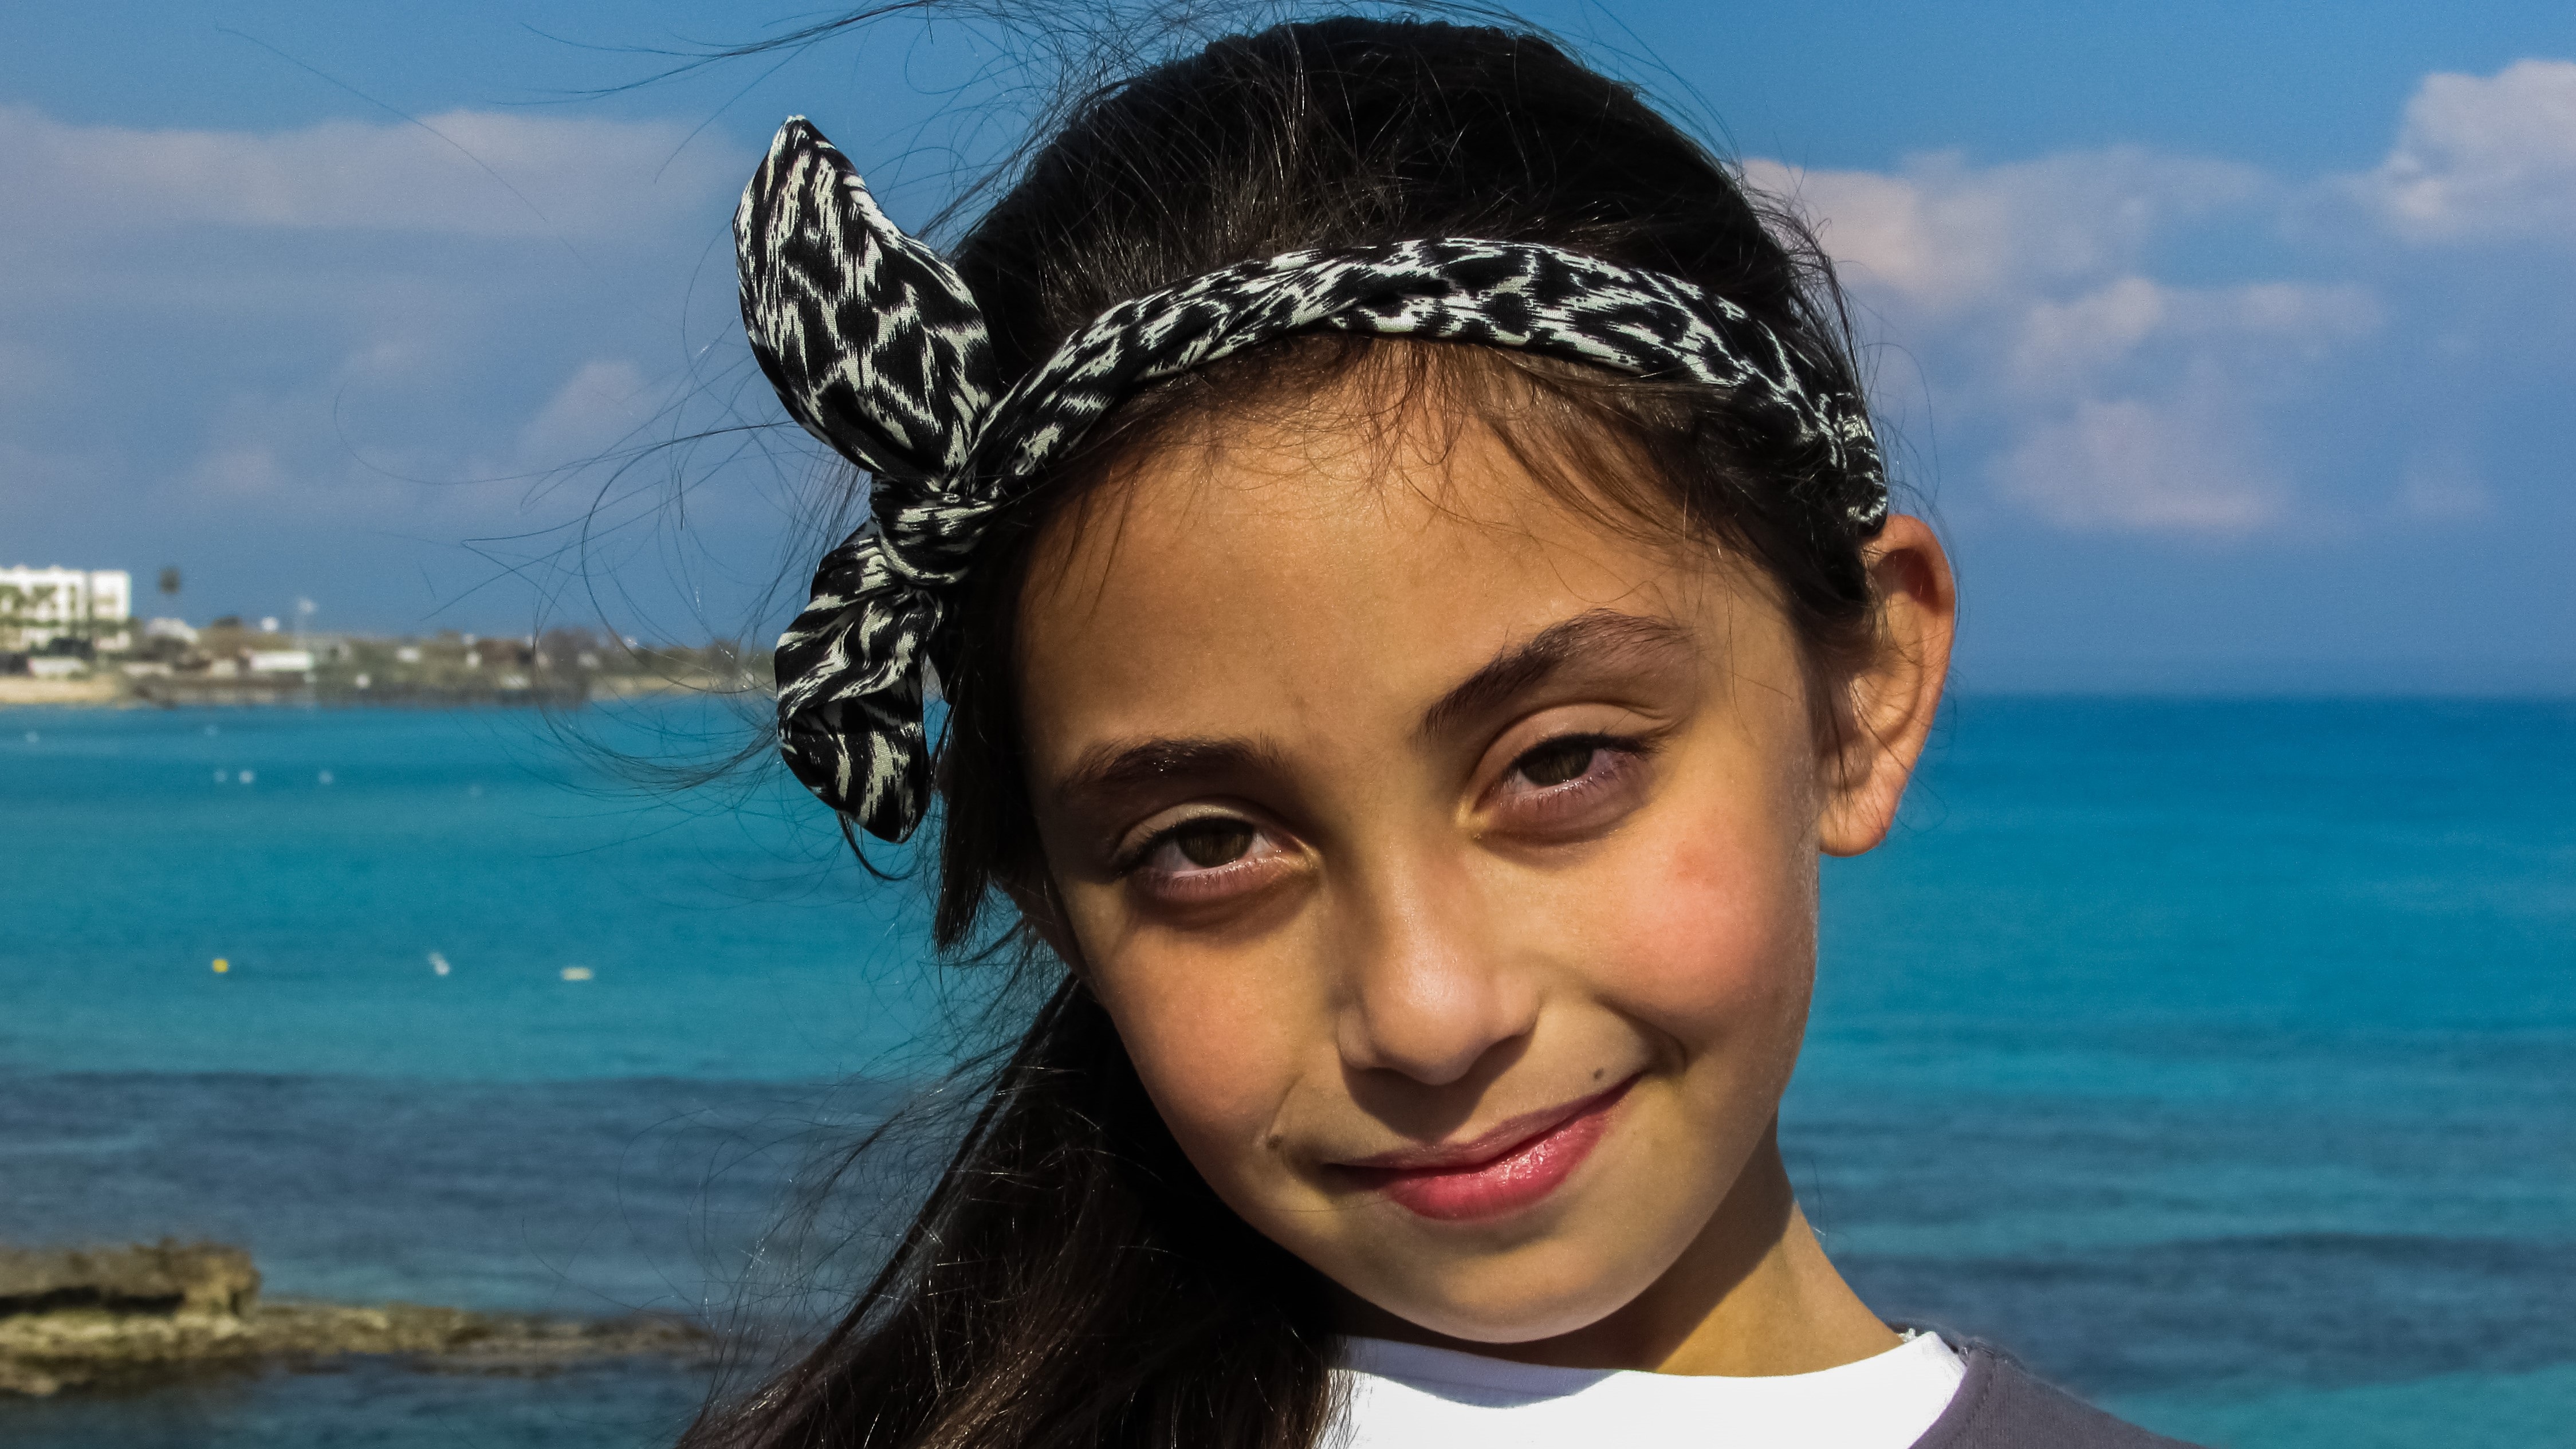
beach, sea, ocean, girl, woman, hair, vacation, model, mediterranean, blue, clothing, hairstyle, smile, face, head, beauty, photo shoot